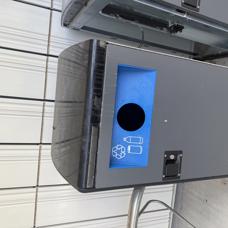
Label: recycling